Comtessa de Dia

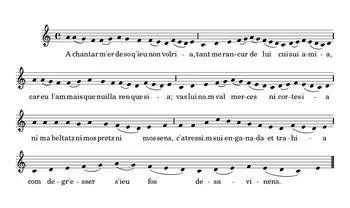

Five of the Comtessa's works survive, including 4 cansos and 1 tenson. Scholars have debated whether or not the Comtessa authored ', a tenso typically attributed to Raimbaut d'Aurenga. One reason for this is the similarities between this composition and her own '. A second reason references the words in her "vida", "" ("And she fell in love with Sir Raimbaut d'Aurenga, and made about him many good "cansos"").